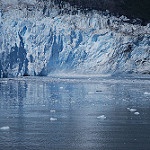
Scene: Outdoor